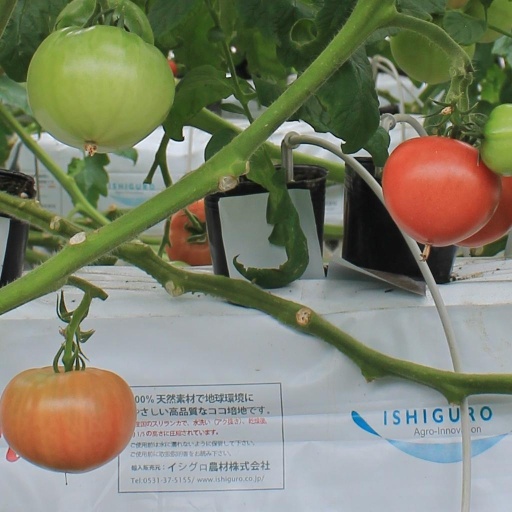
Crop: tomato